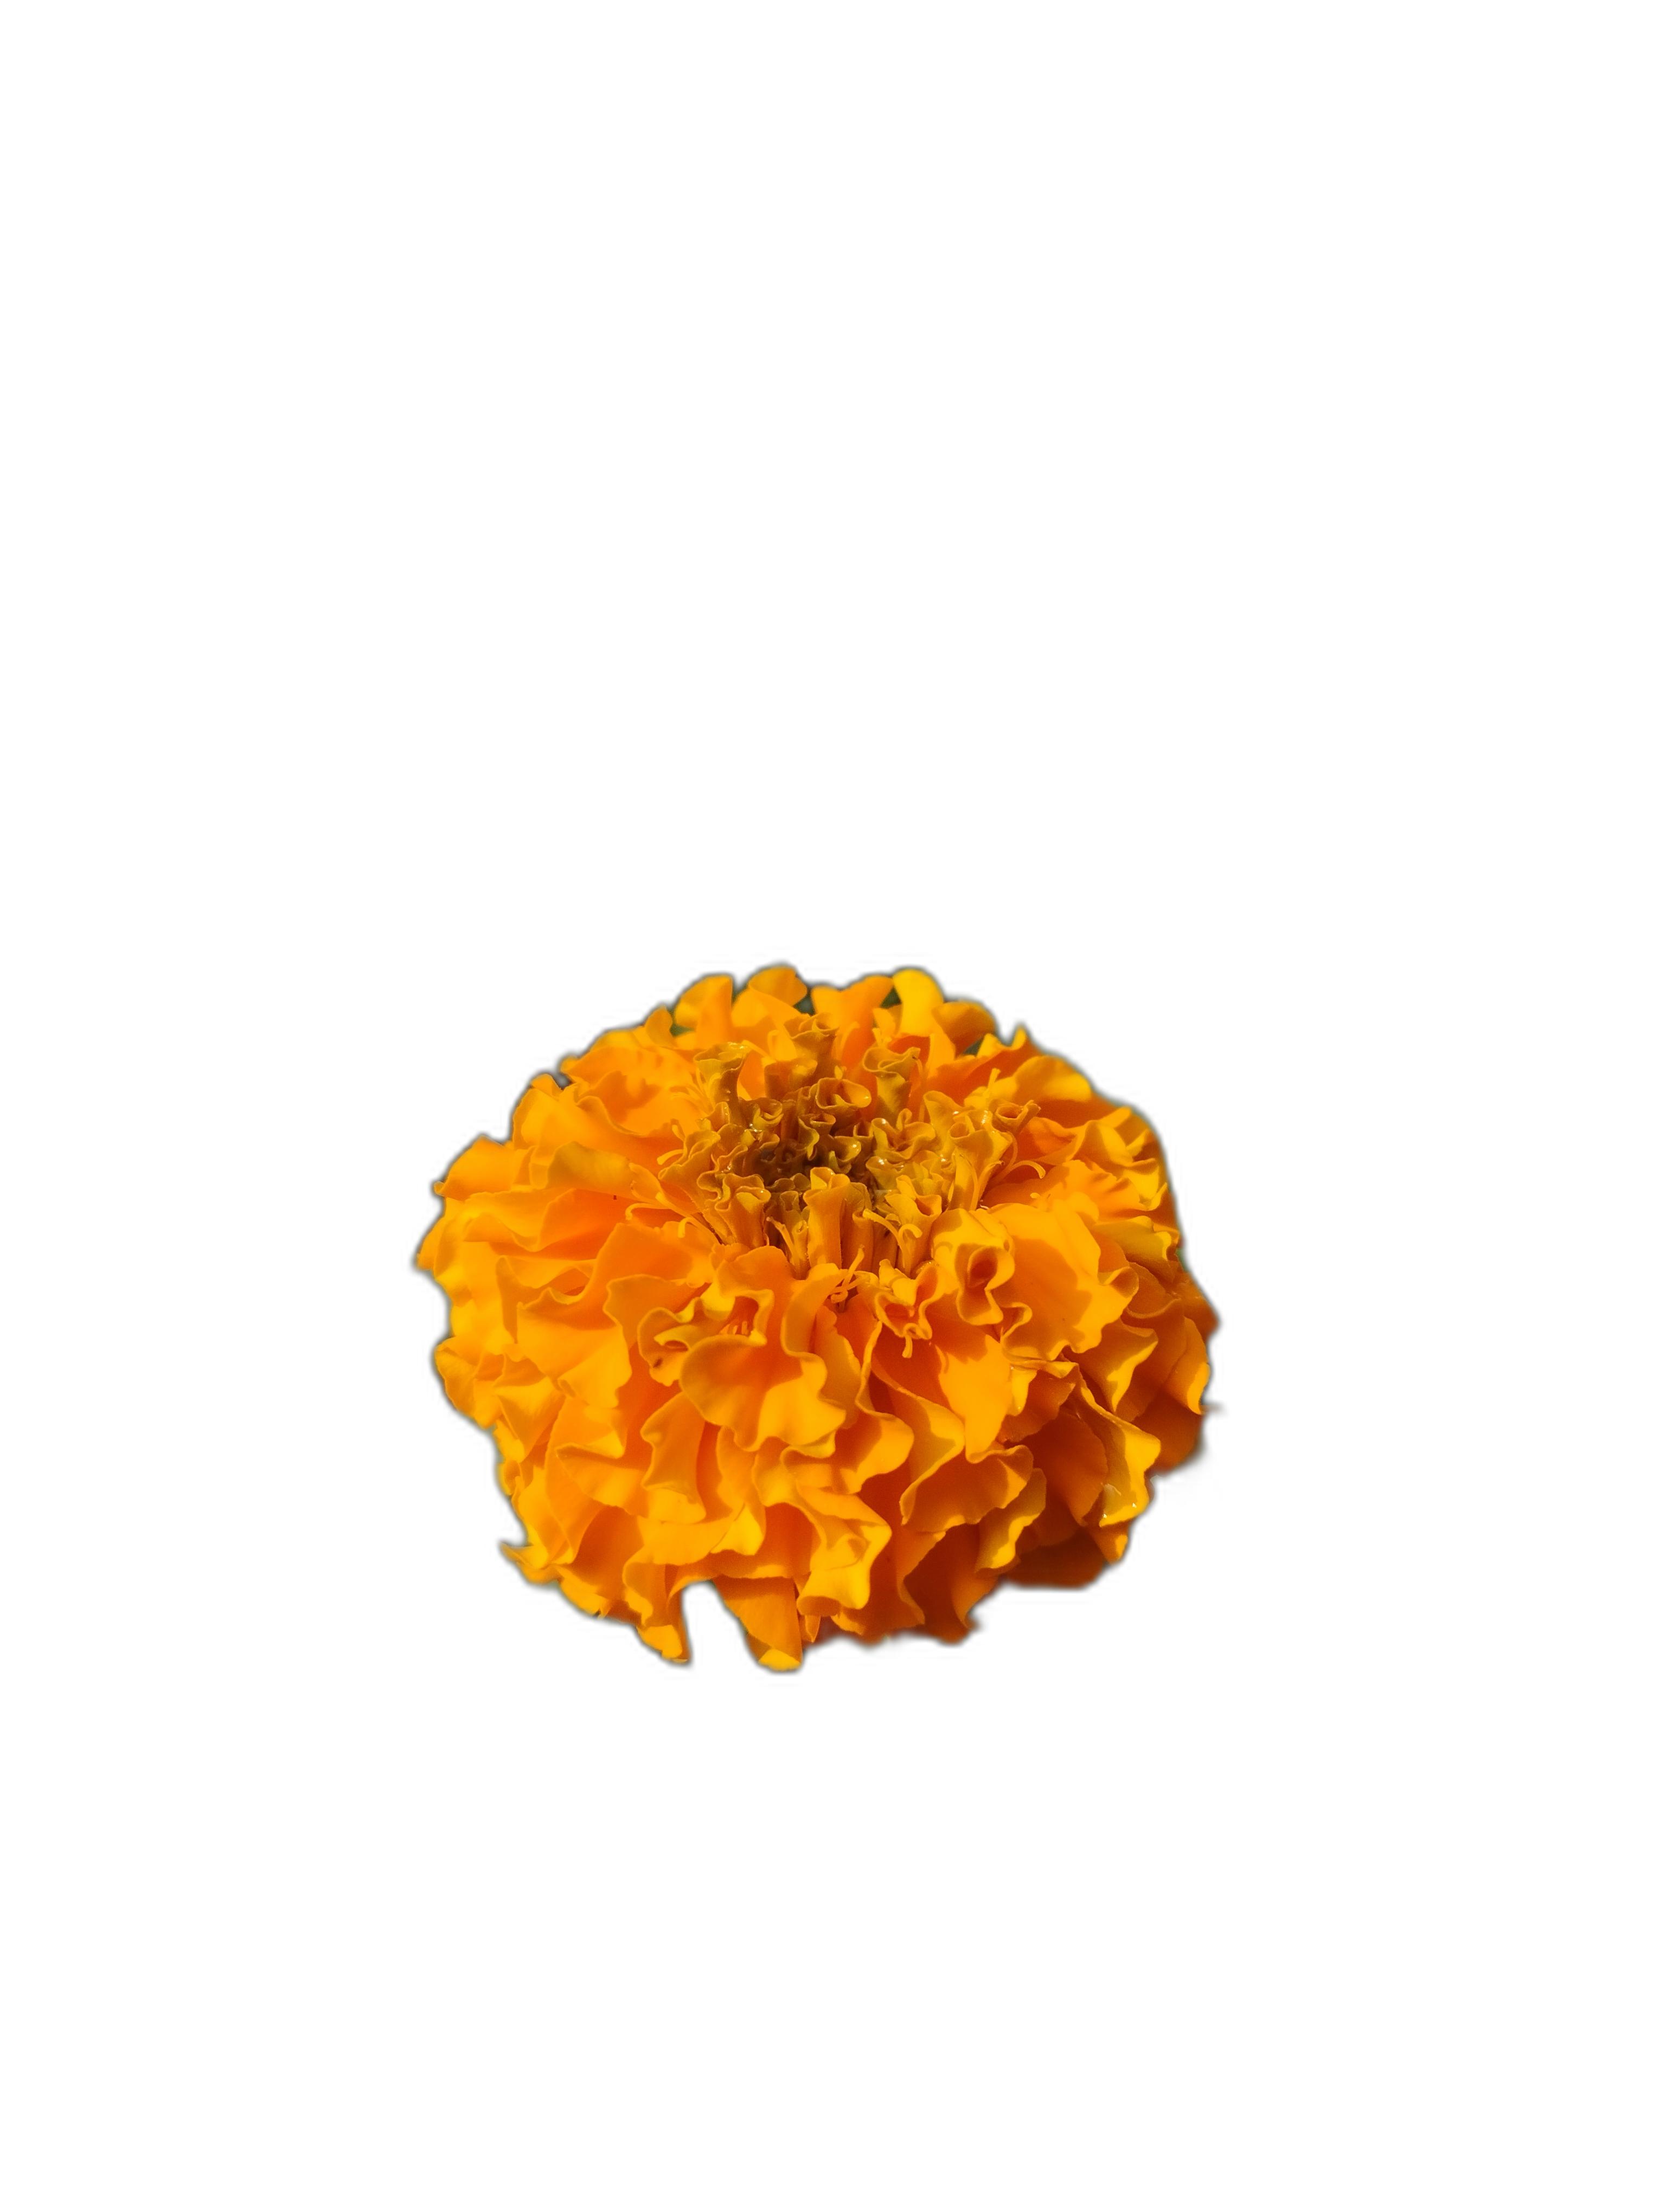
Label: Marigold